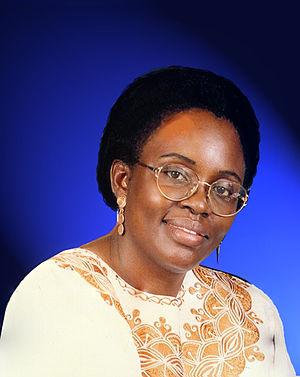
Dr Margaret Ogola en 1999
Margaret Atieno Ogola est une pédiatre et romancière kényane. Elle est notamment l'auteur du roman La Rivière et la Source et sa suite, Je jure par Apollon. La Rivière et la Source, qui suit quatre générations de femmes kényanes dans un pays et une société en évolution rapide, figure dans les programmes kényans depuis de nombreuses années, et il a remporté en 1995 le Prix des écrivains du Commonwealth.